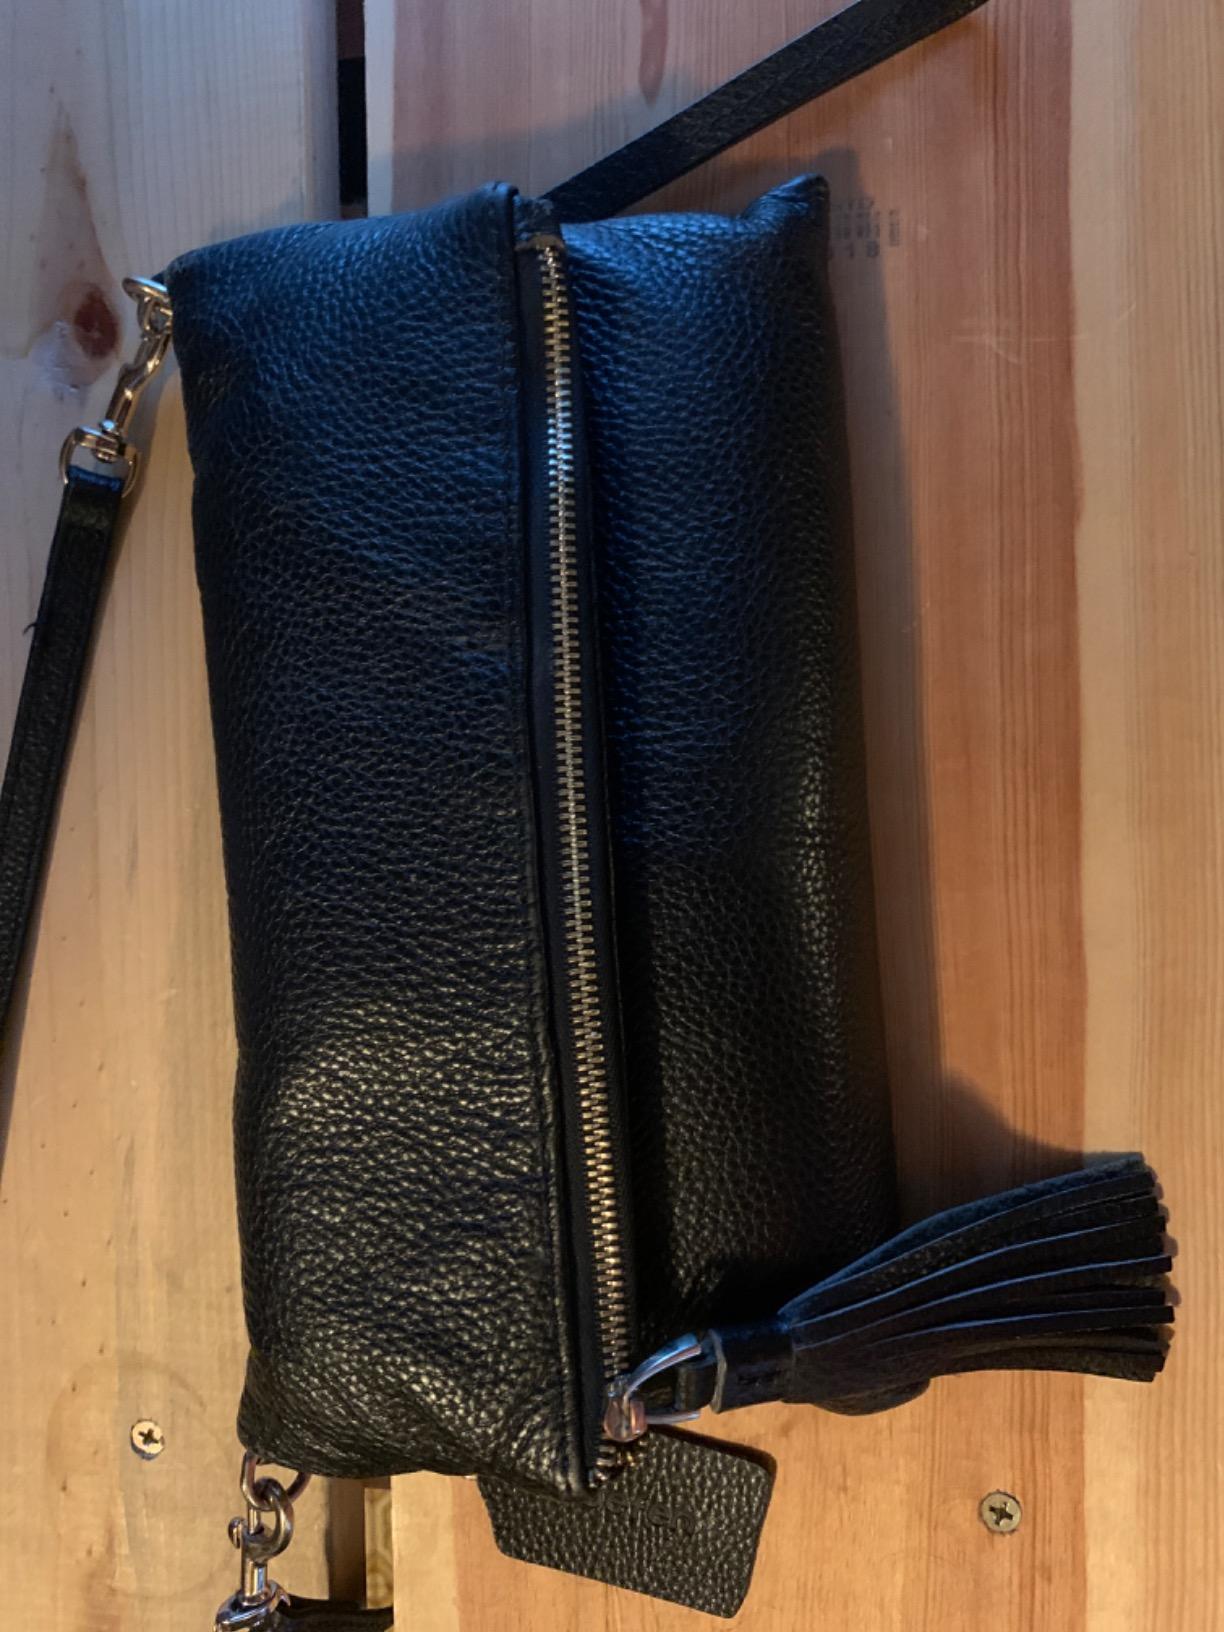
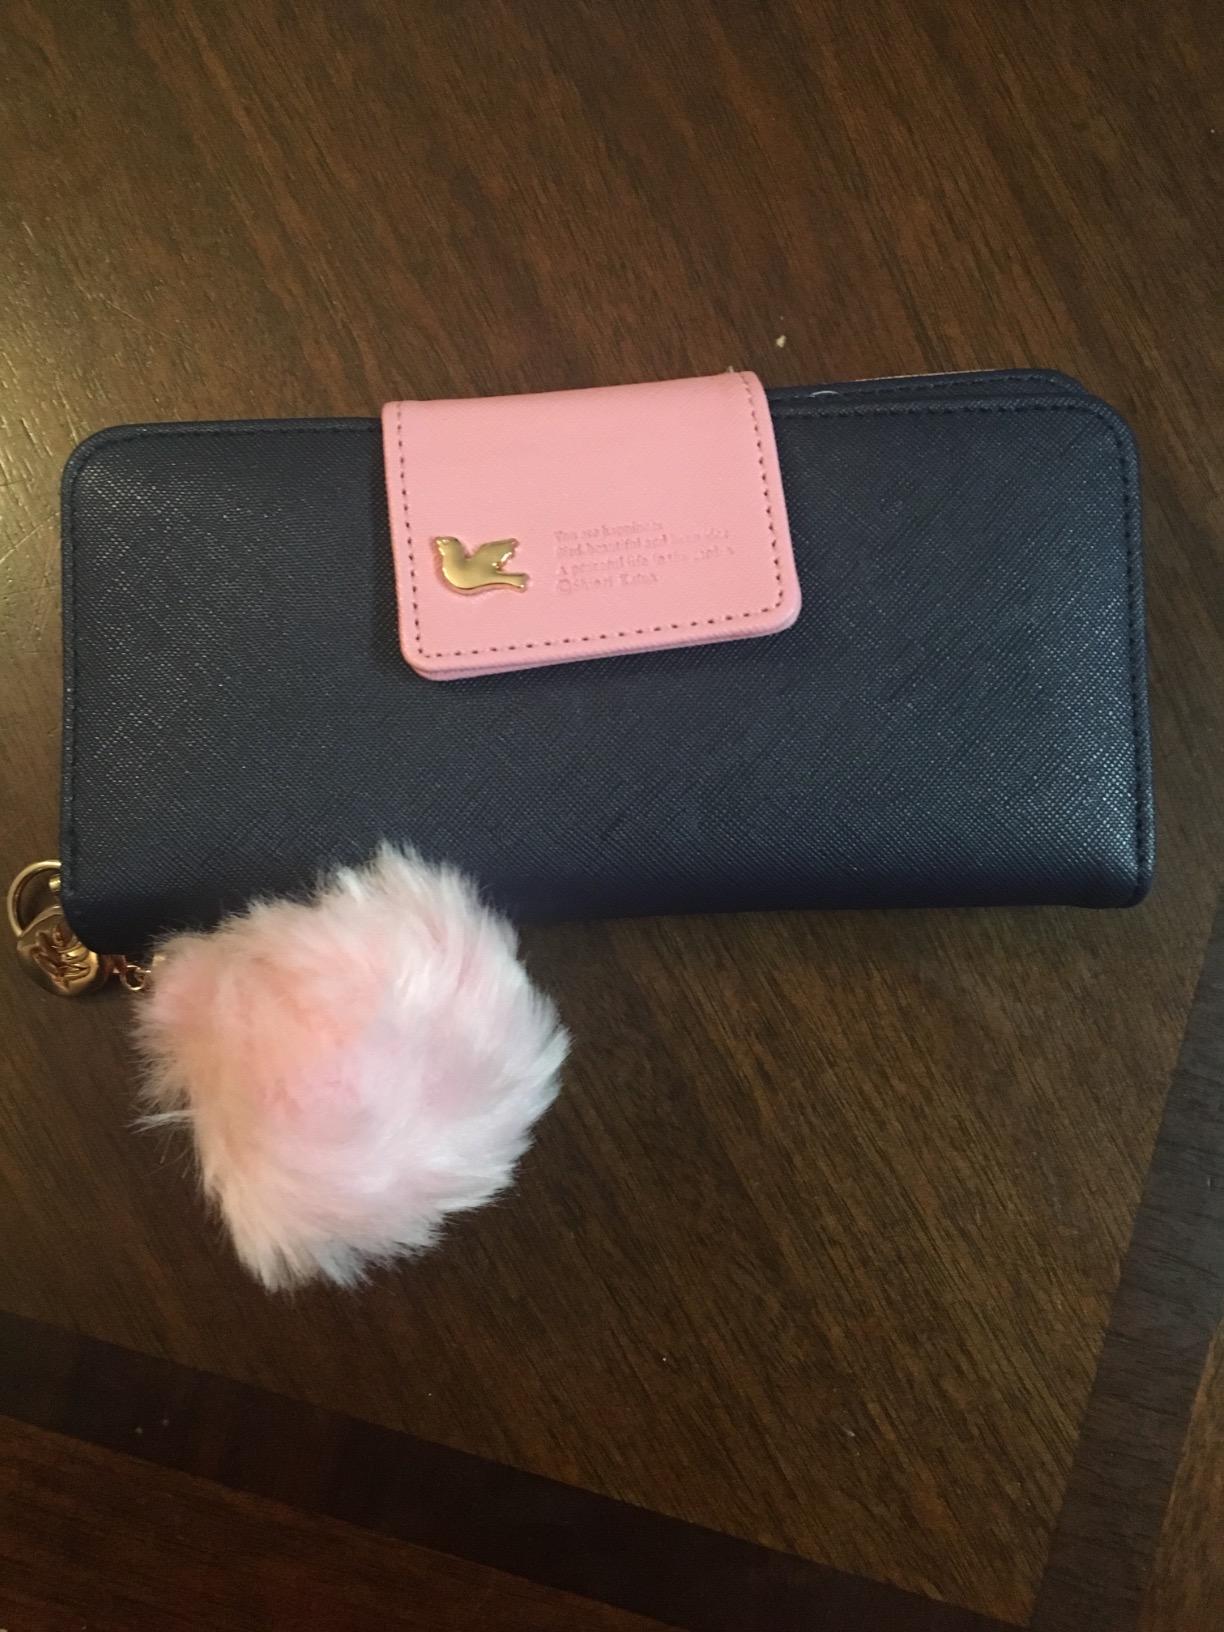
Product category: accessories_handbag
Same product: no